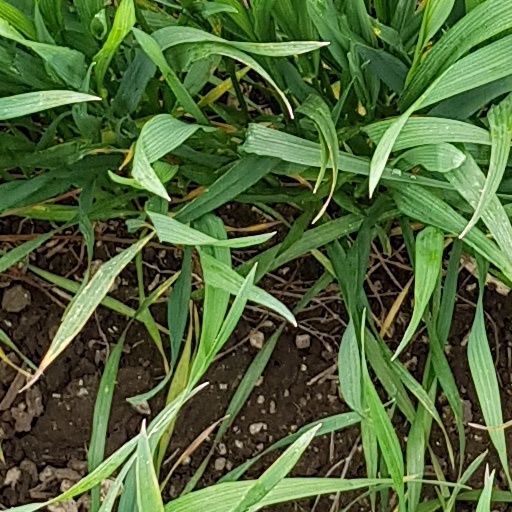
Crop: wheat